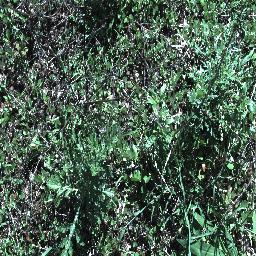
Label: parthenium